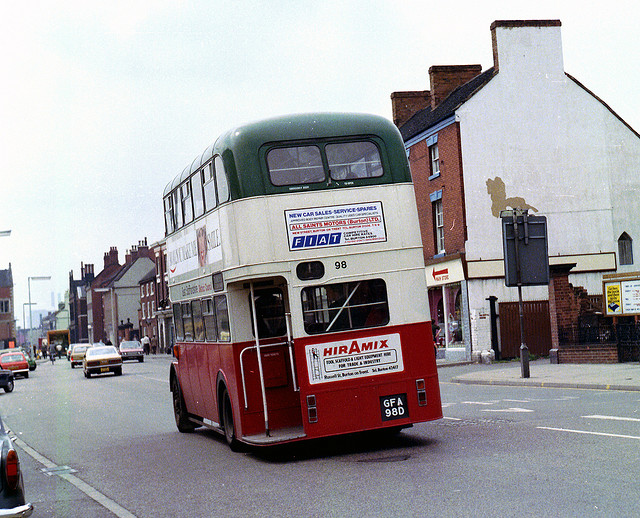
A double decker bus driving down a street.

a double decked bus drives down a city street

a colorful double decker bus drivind gown the road

a tall red and white bus is driving down the street

A double decker bus going down the street.